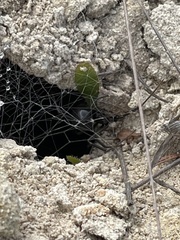
Species: Lactrodectus_hesperus